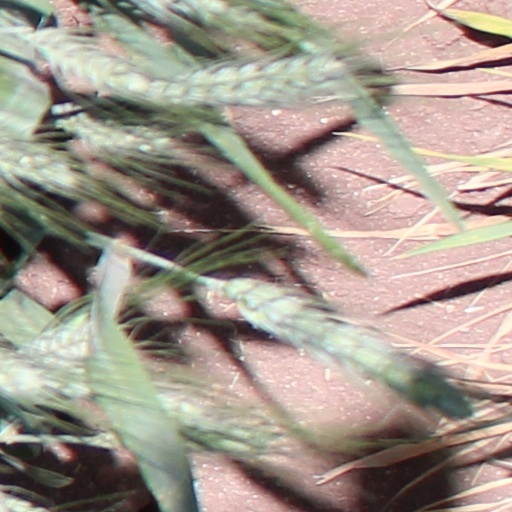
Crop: wheat